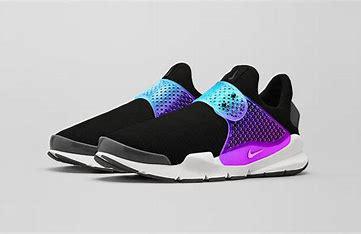
Brand: Nike
Model: Sock Dart